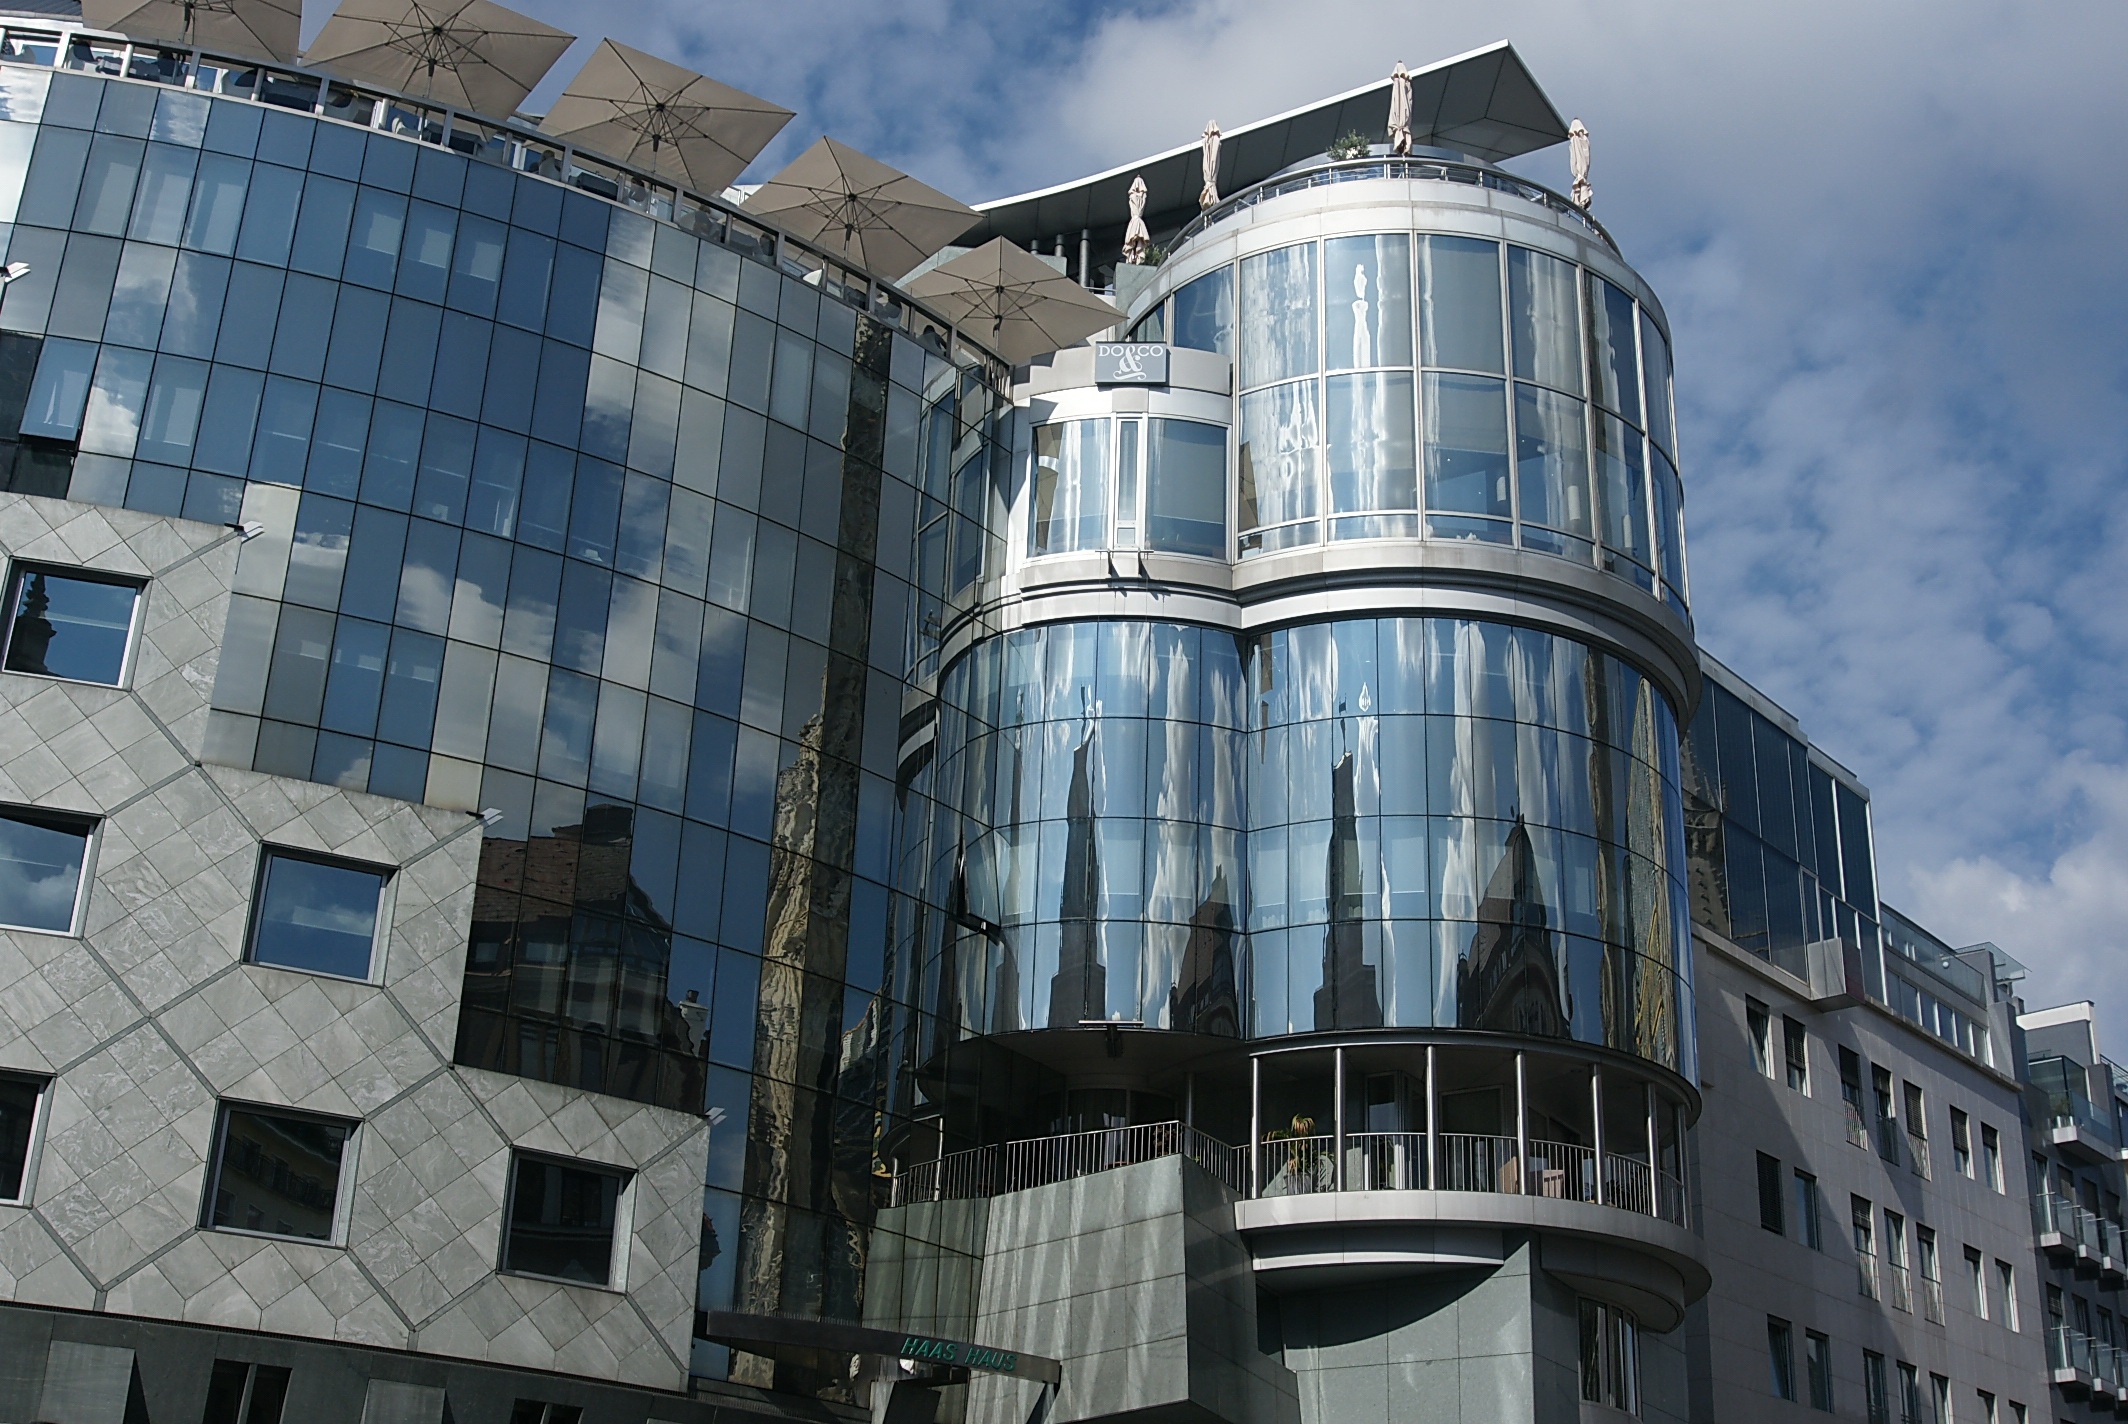
architecture, glass, building, city, skyscraper, cityscape, downtown, reflection, tower, landmark, facade, office building, tower block, vienna, metropolis, the skyscraper, building glass, urban area